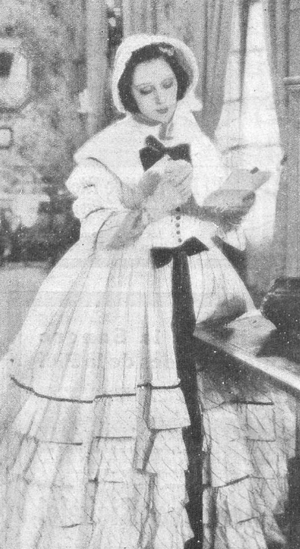
Violettes impériales est un film français de Henry Roussel sorti en 1932